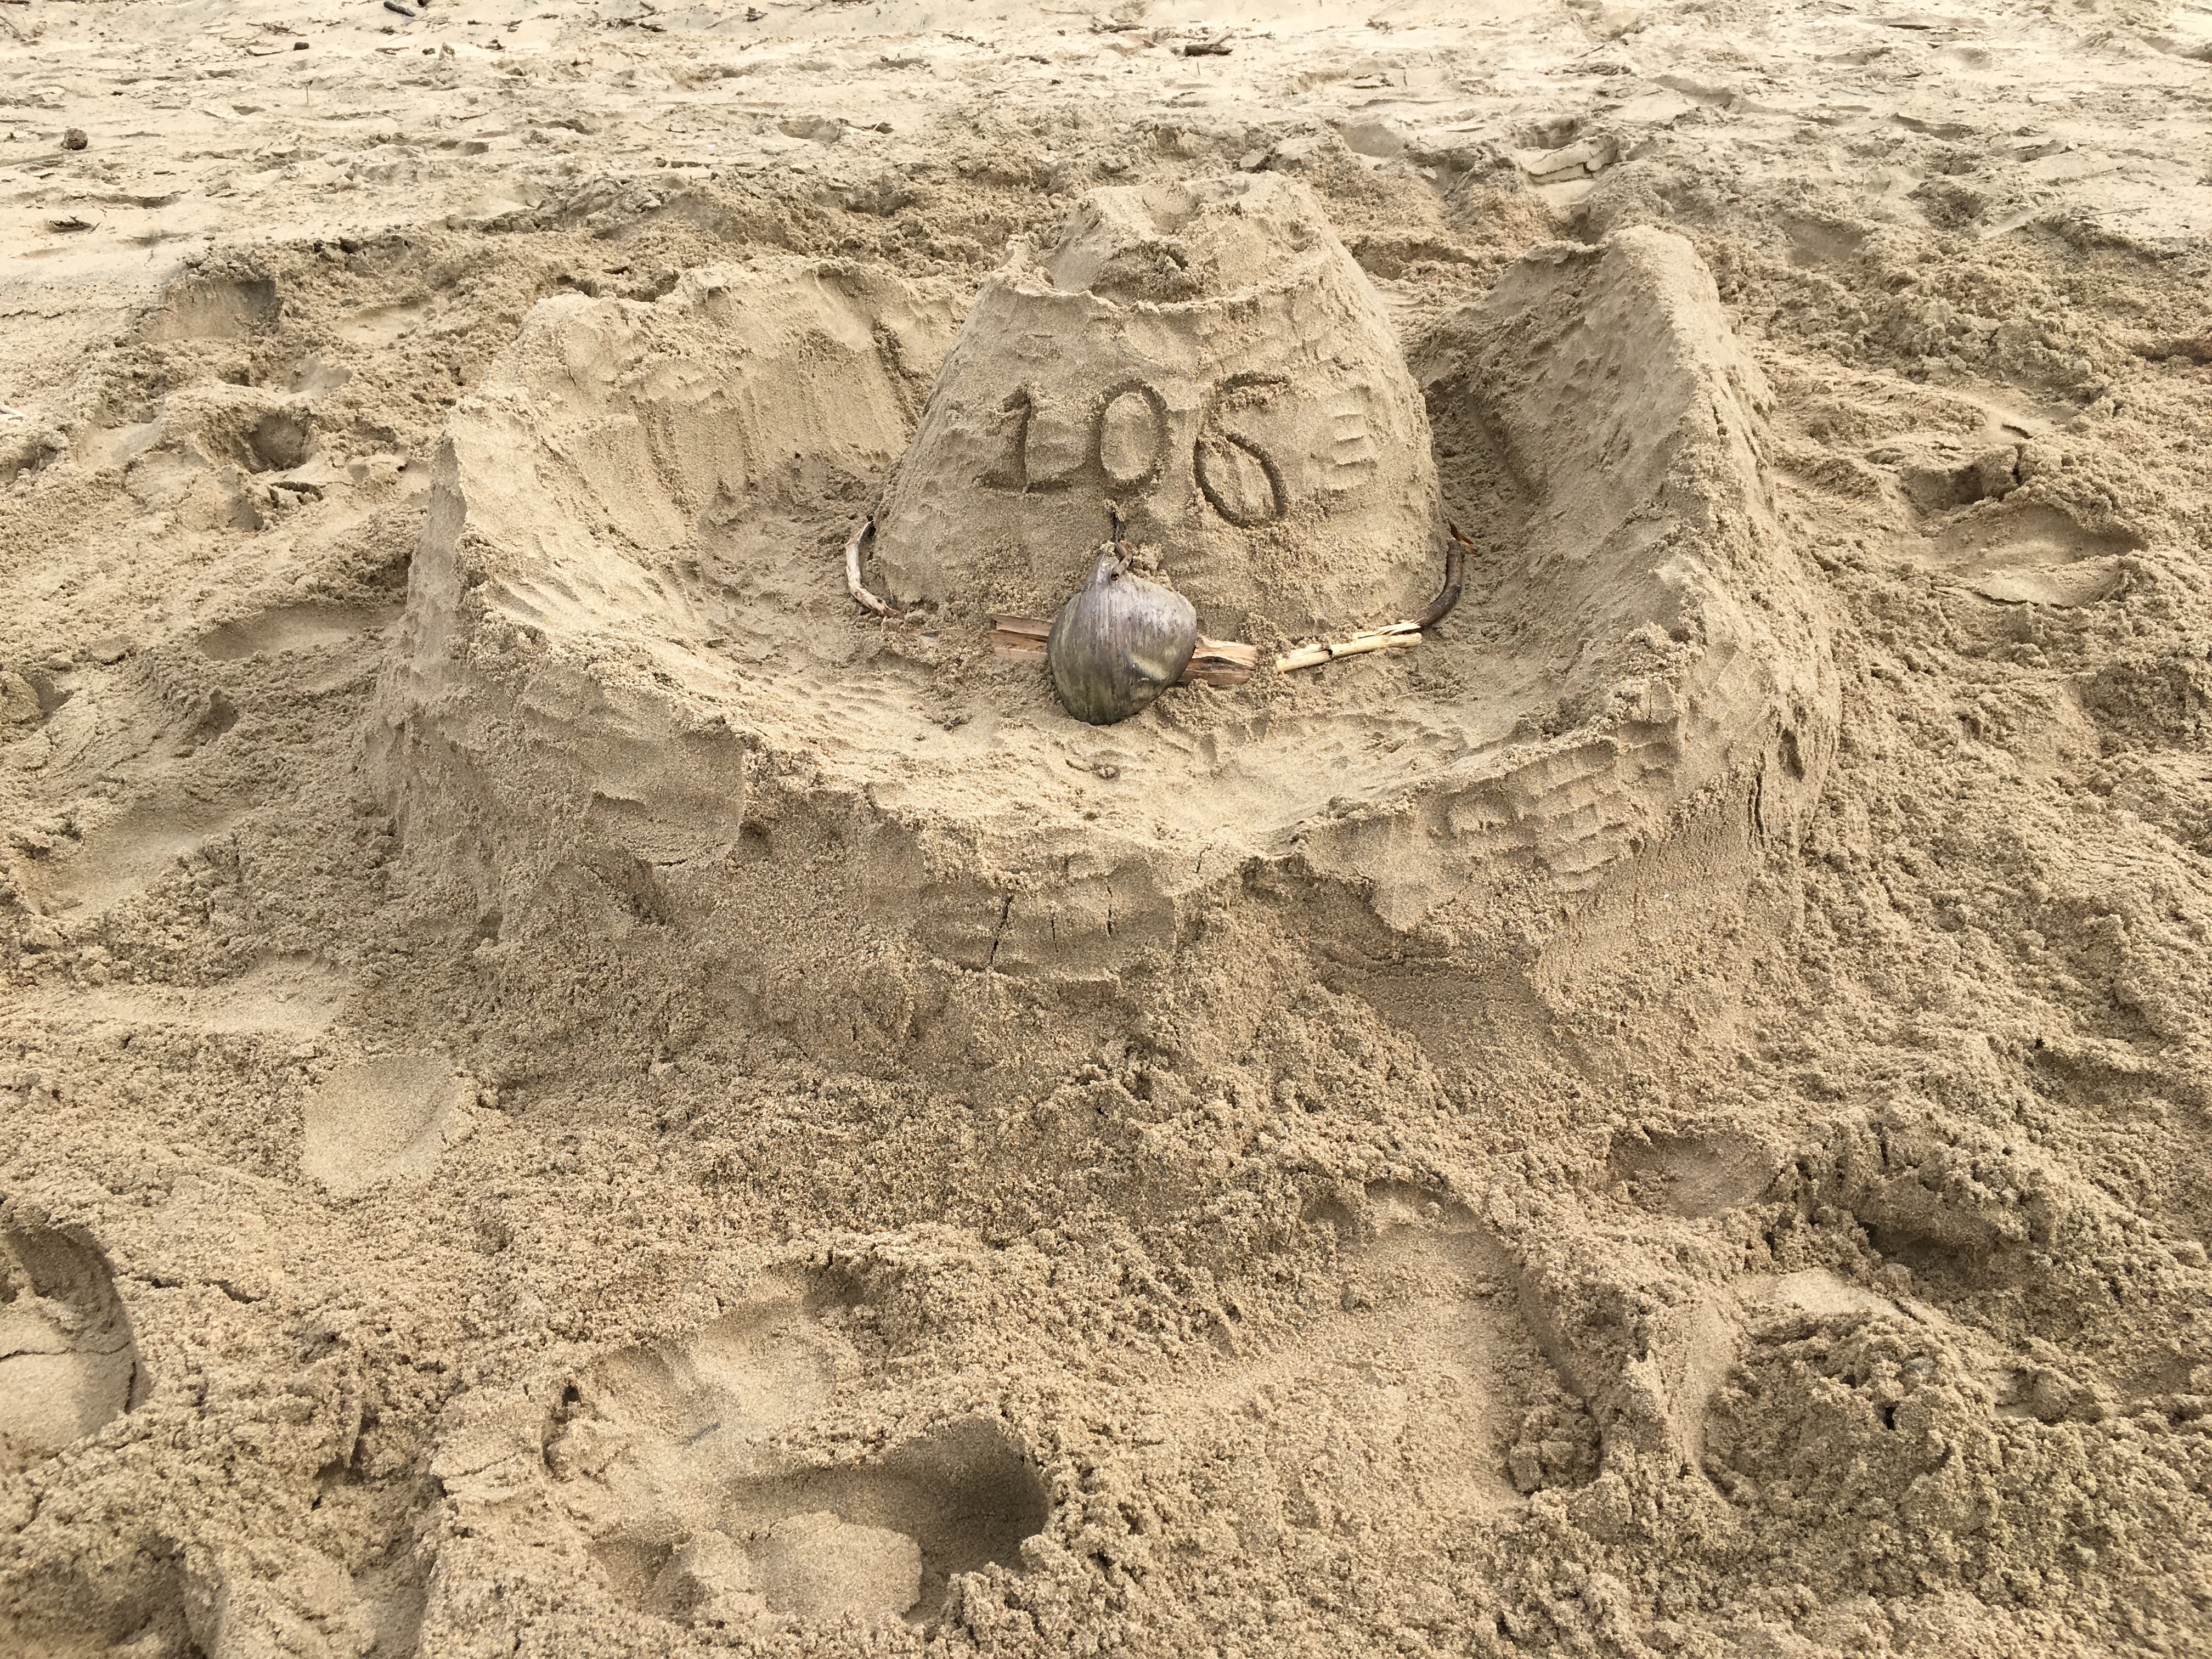
sand, rock, mud, soil, material, geology, archaeology, badlands, cowboy, western106, archaeological site, ancient history, geological phenomenon